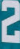
Number: 2